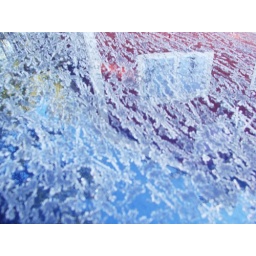
reflection of the house in the ice on top of the car